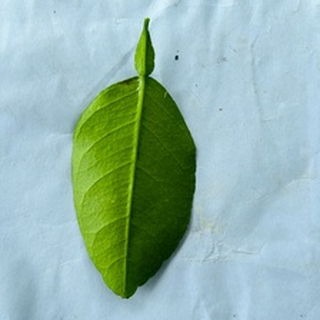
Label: healthy_lemon